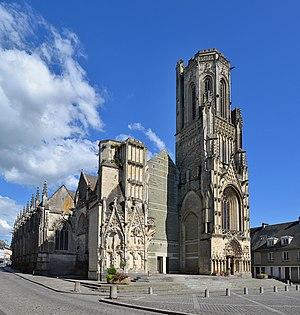
Saint-Lô (Manche)